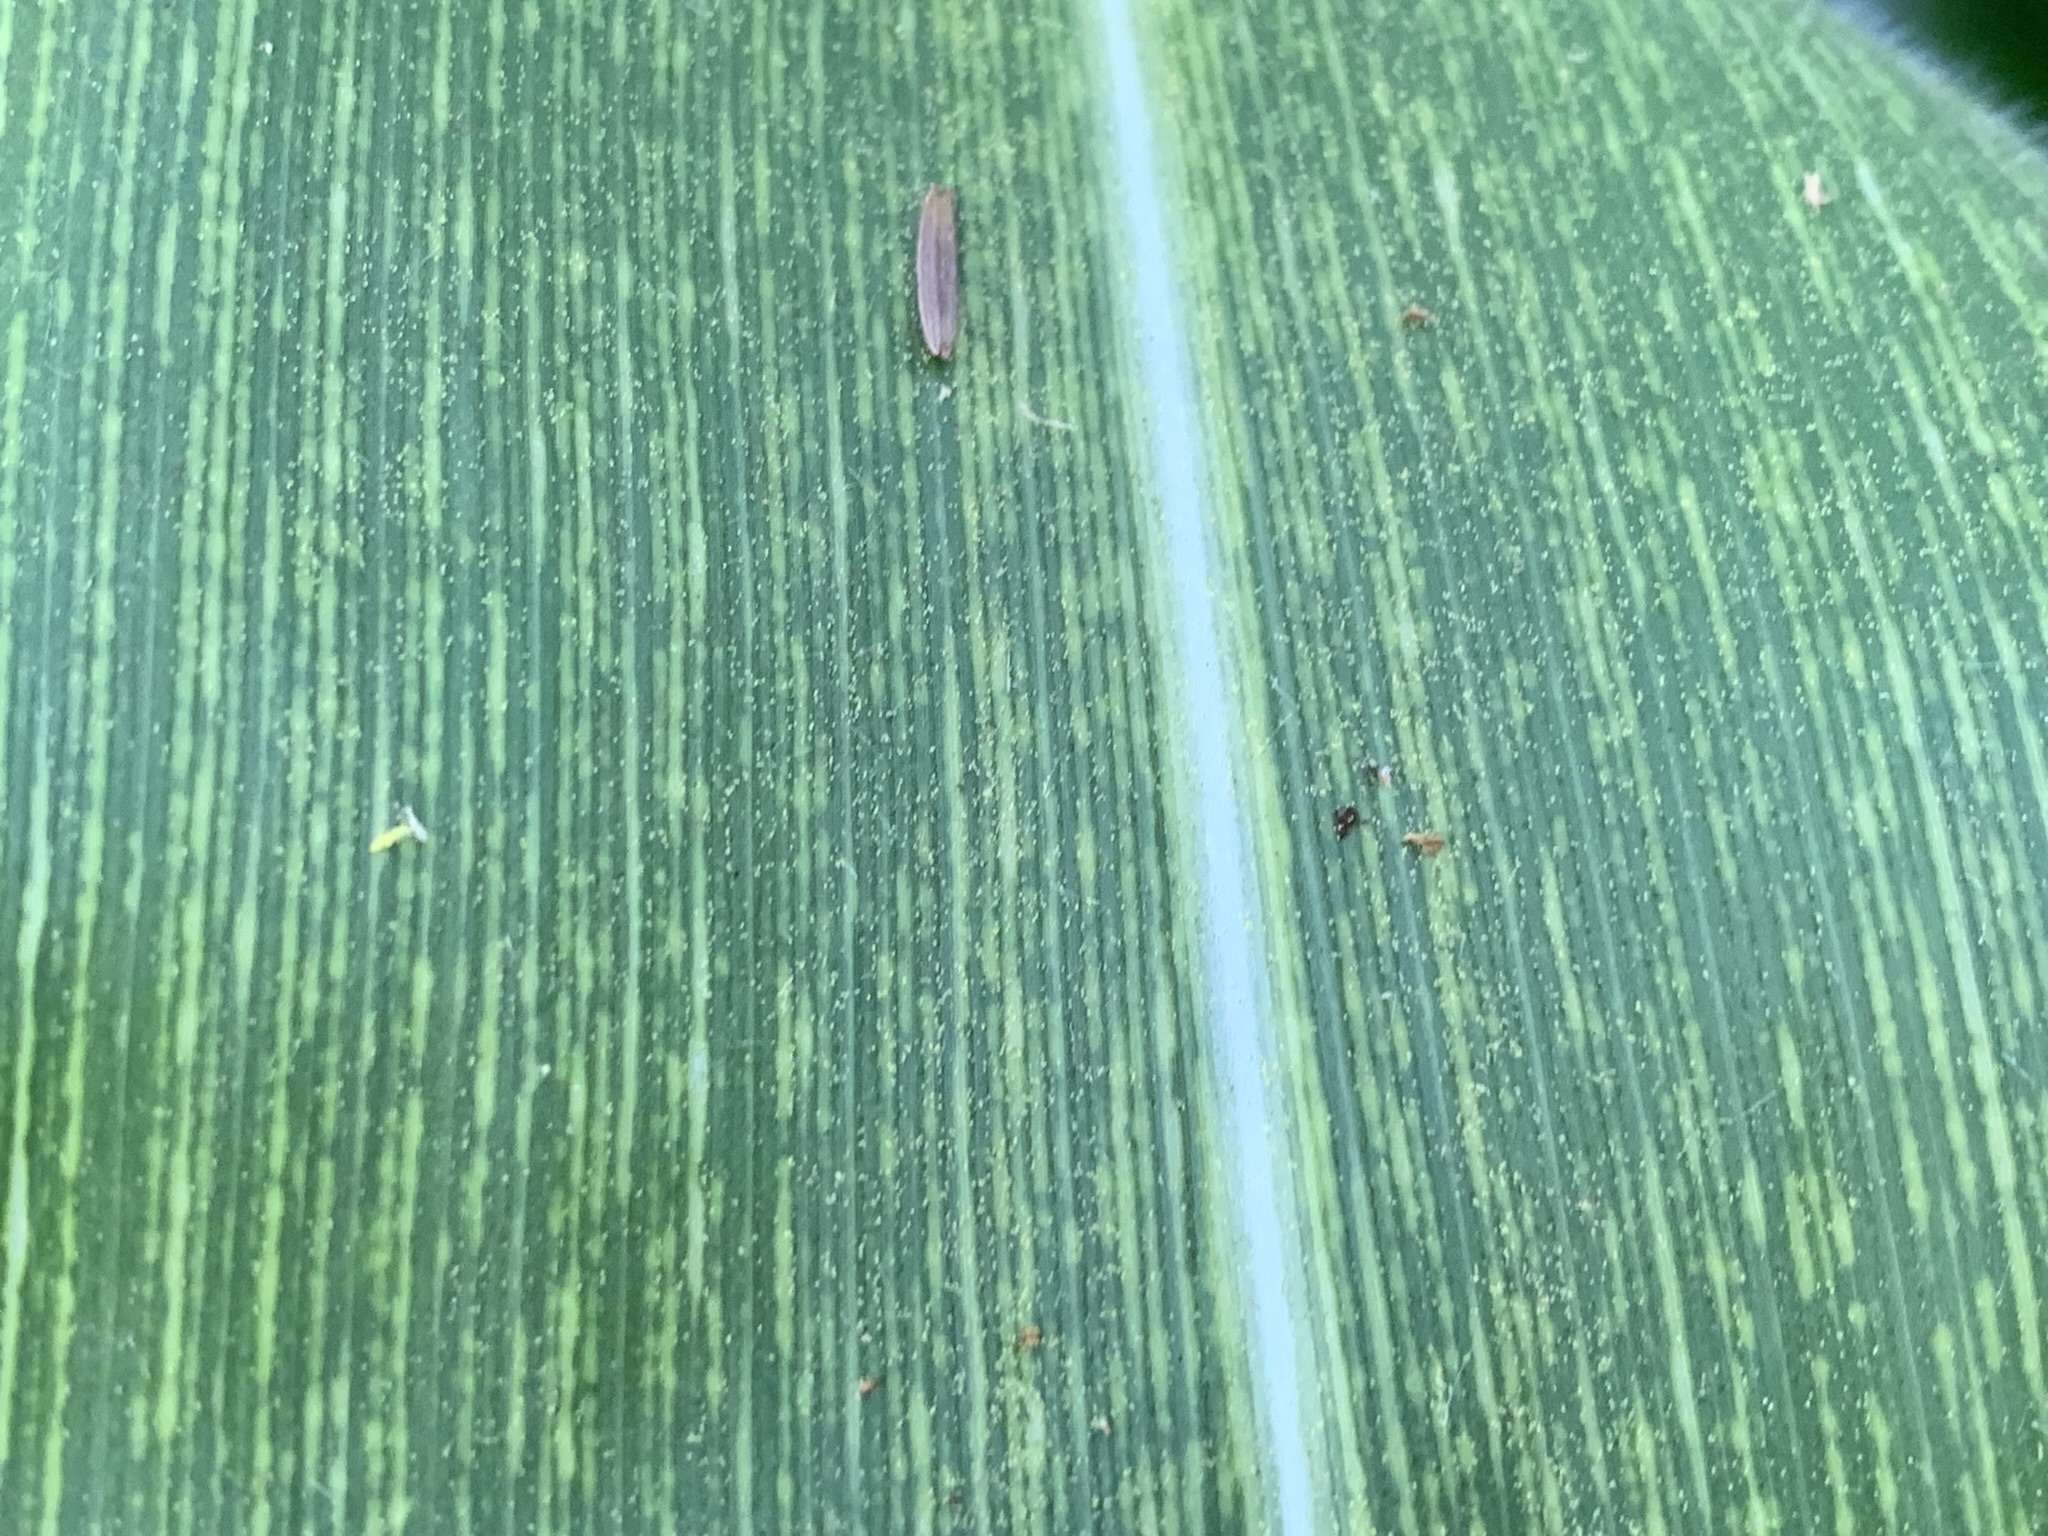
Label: MSV